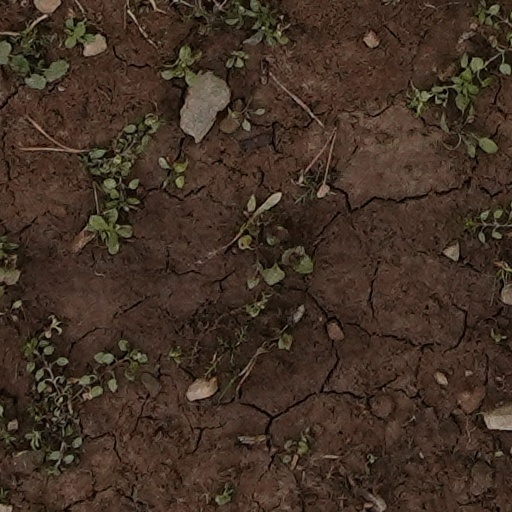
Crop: wheat